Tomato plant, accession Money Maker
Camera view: vertical (180 deg); turntable rotation: 150 degrees
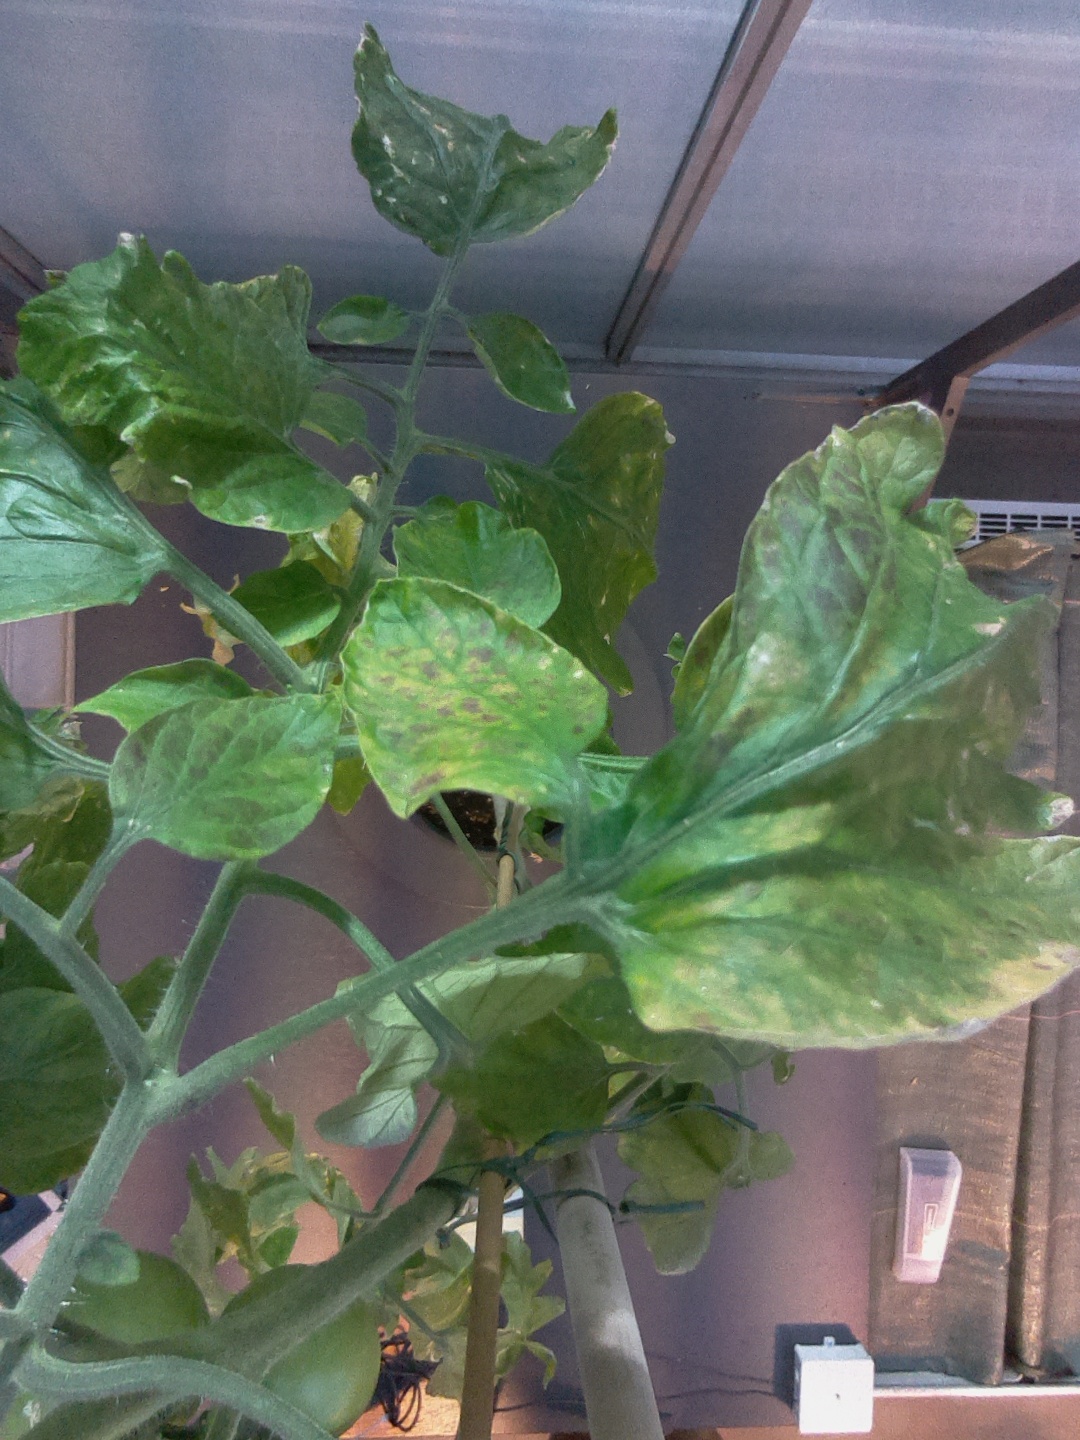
BBCH growth stage 78: 80% -90% of final fruit size